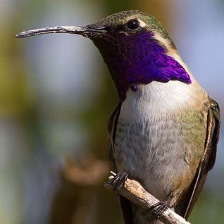
Species: LUCIFER HUMMINGBIRD
Scientific name: CALOTHORAX LUCIFER
ImageNet parent category: hummingbird